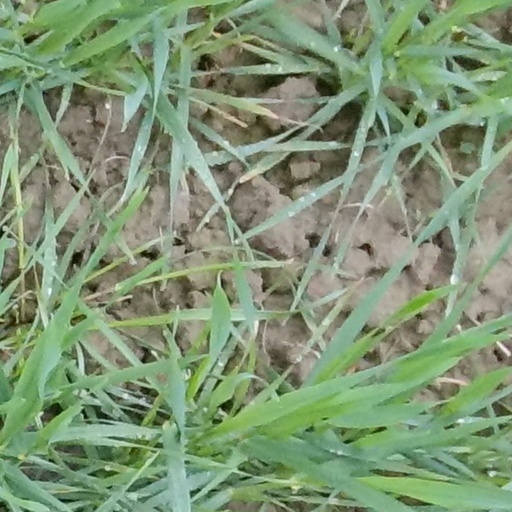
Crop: wheat